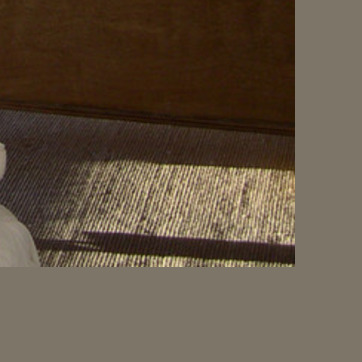
Material: fabric